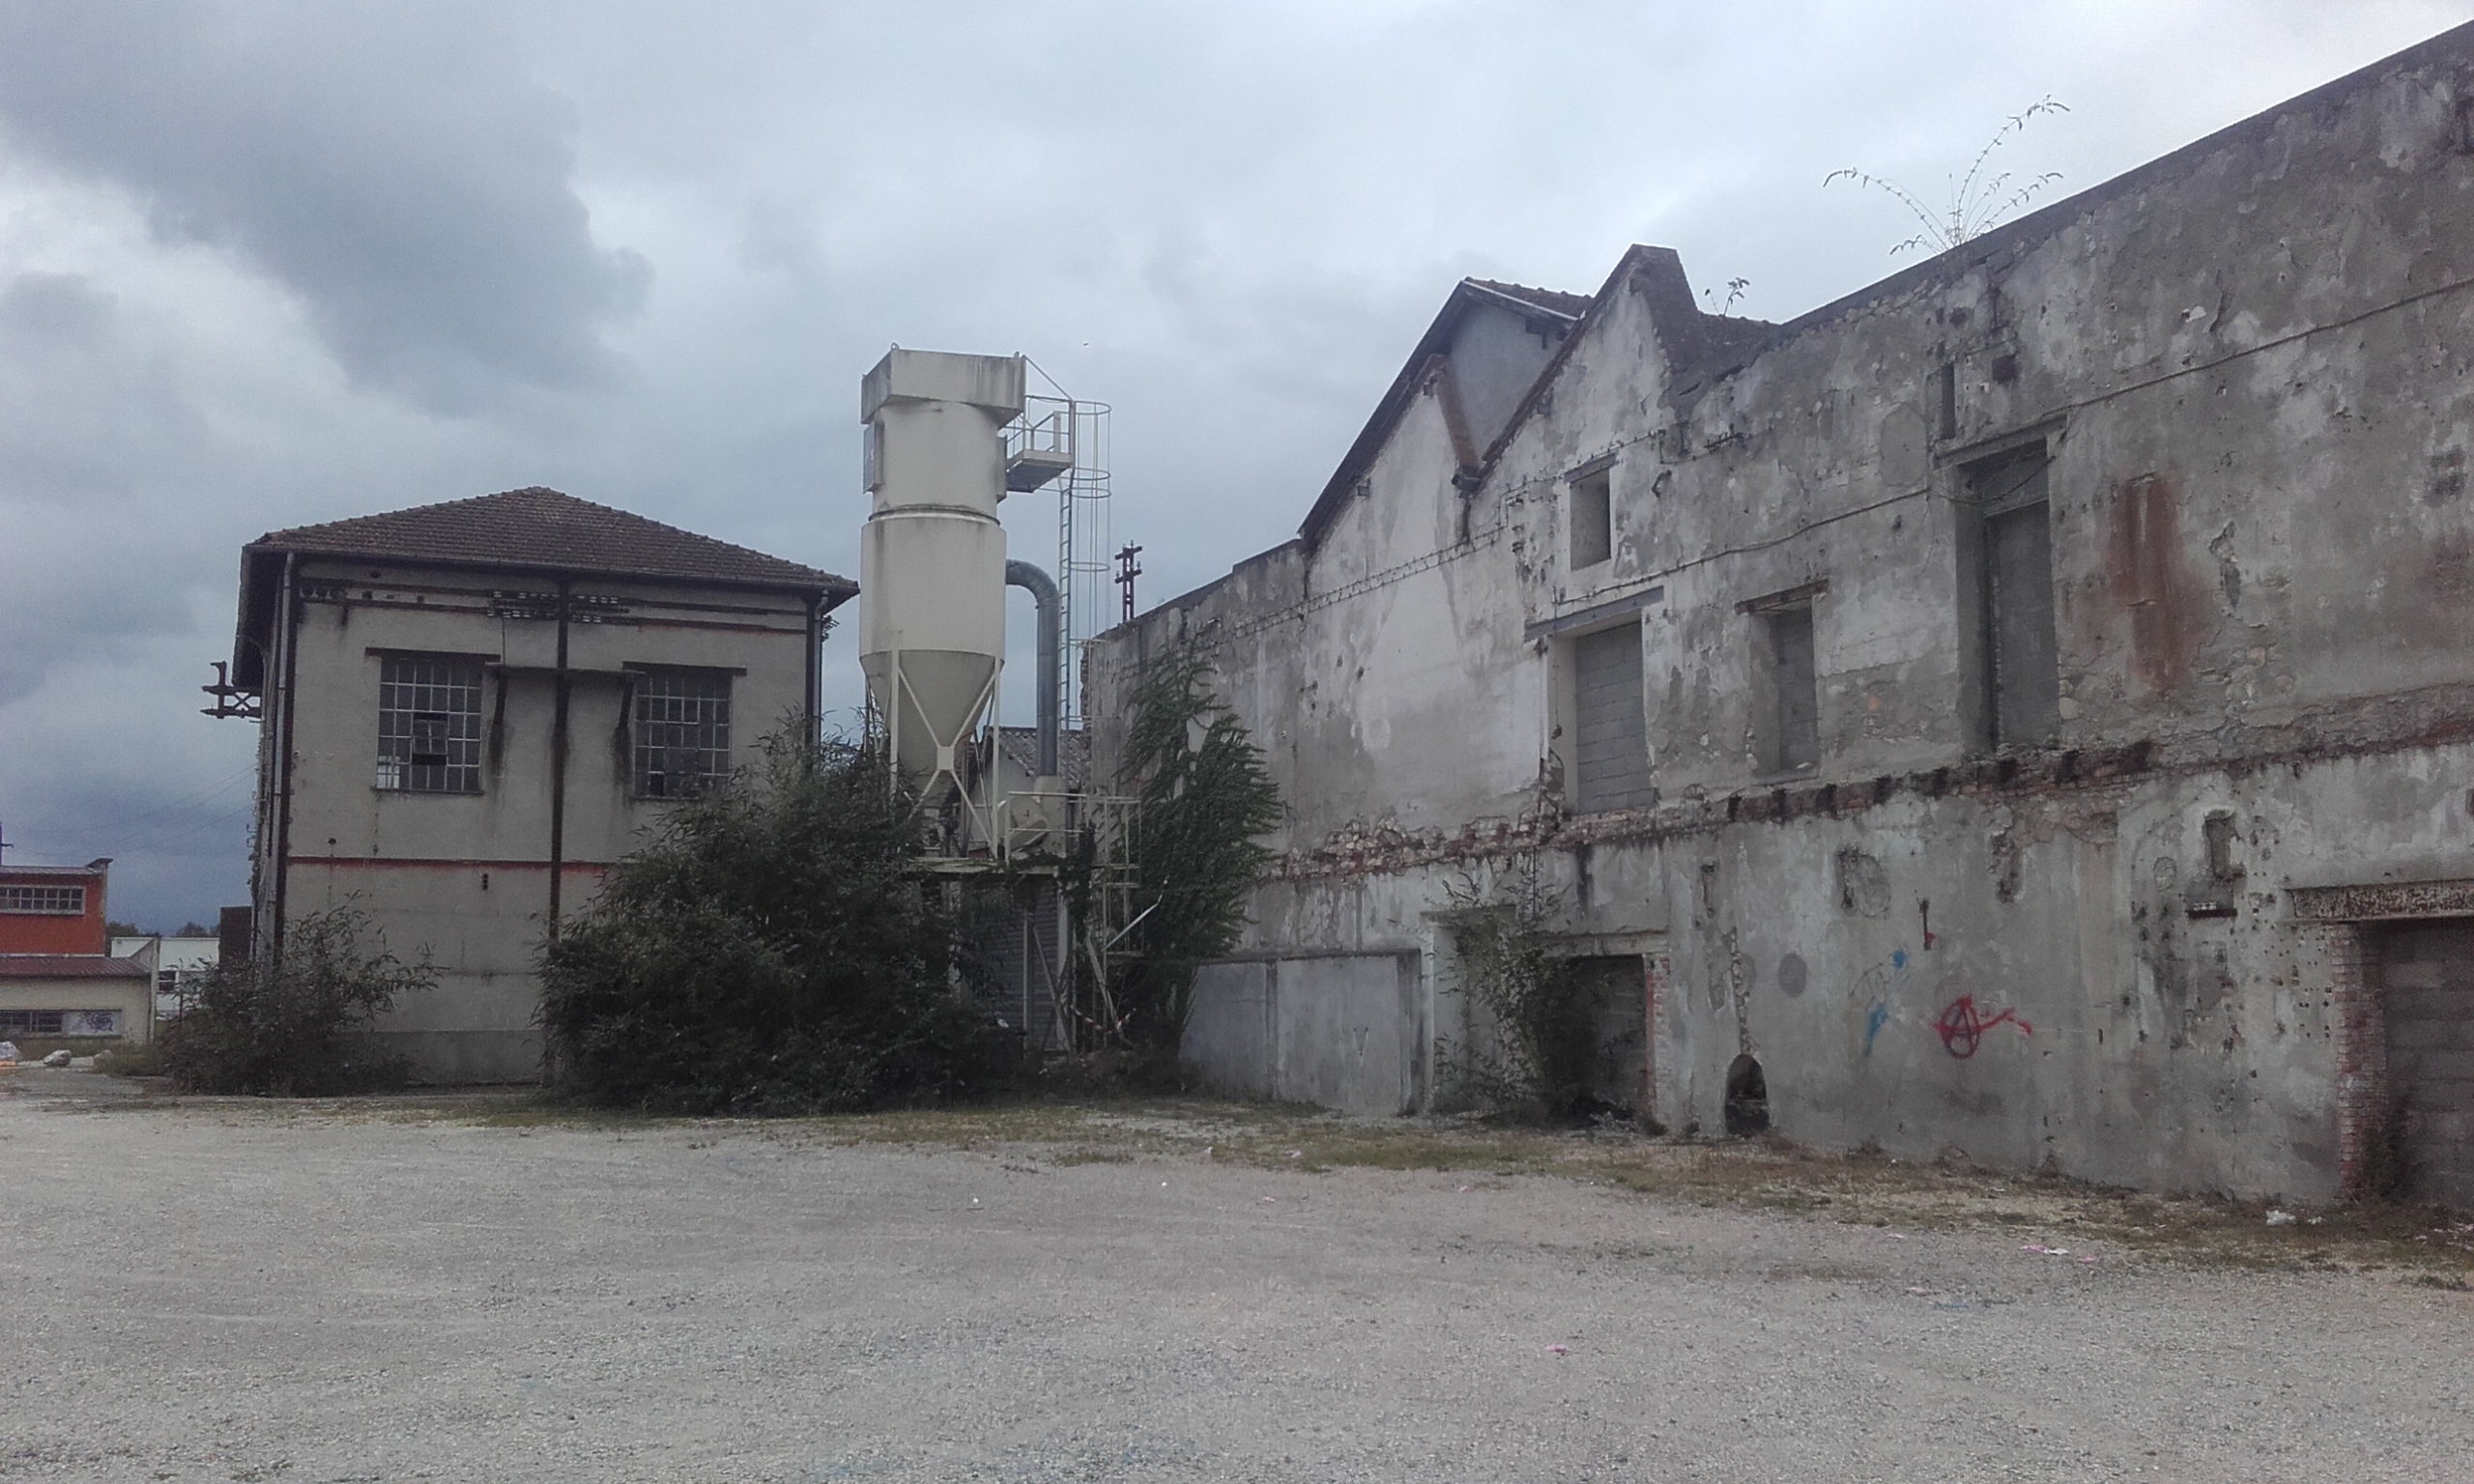
industrial building, property, building, neighbourhood, house, architecture, facade, residential area